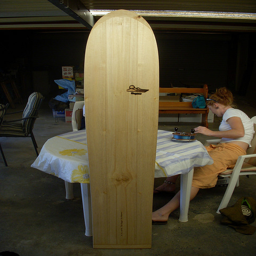
A tall wooden snow board next to a woman at a table.
a woman with red hair and some kind of wooden board in front of a table
A man sits at a table that has a surfboard propped against it.
A board set up against a table where a girl is sitting.
A woman at a table with a surfboard standing nearby.